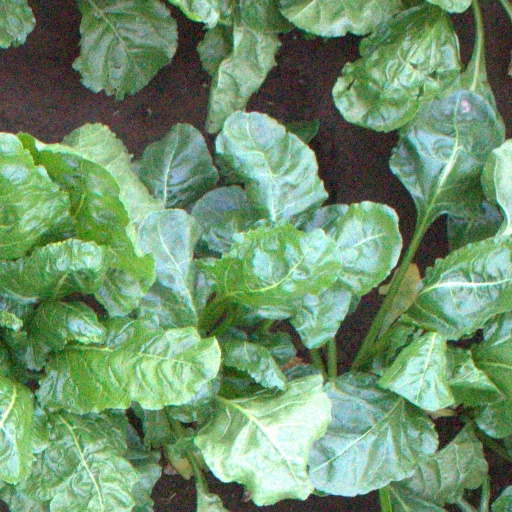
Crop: sugar beet